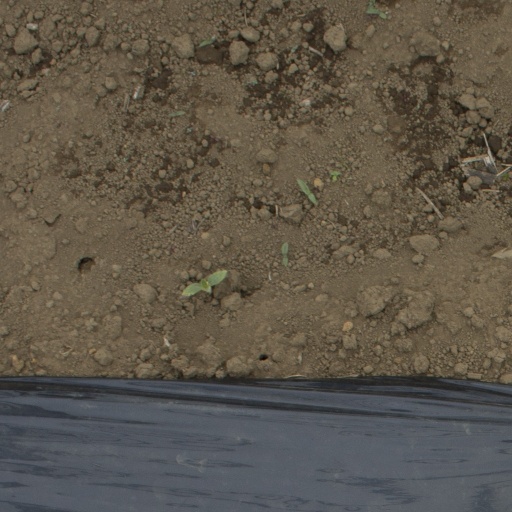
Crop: Jerusalem artichoke